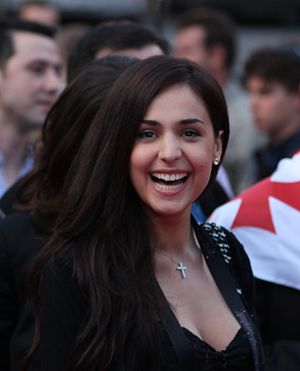
Sopho Nizjaradze
Sopho Nizjaradze i Oslo 2010
Sopho Nizjaradze er en georgisk sanger, sangskriver og skuespiller. Hun repræsenterede Georgien ved Eurovision Song Contest 2010 i Oslo med sangen "Shine", der opnåede en niendeplads i finalen. Hun kendes også som Sofia Niharadze.